Papantla

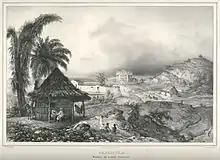
Papantla ca. 1836 by Carl Nebel

In 1785, the nearby ruins of the pre-Hispanic city of El Tajín were accidentally discovered by Spaniard Diego Ruiz, while he was looking for clandestine plantings of tobacco. This site became famous around the world soon after due to the writings of Alexander von Humboldt and others. During the Mexican War of Independence, Serafin Olarte and his guerrillas actively fought in the area from 1813 to 1820, until Olarte was captured by royalist forces and executed. The municipality was created in 1880 by decree. In 1910, the settlement gained city status with the name of Papantla de Hidalgo. The official name was changed to Papantla de Olarte, in honor of Serafin Olarte. As during the War of Independence, indigenous peoples of the area rebelled against the regime of Porfirio Díaz in the late 1890s, just prior to the Mexican Revolution. A number of clashes were also fought here during that war. During this period, land reforms led to significant conflicts over property rights, as Indigenous Totonac communities resisted the privatization of communal lands. Historian Elimilo Kouri argues in his book that these reforms benefited local elites and state officials, leading many indigenous people to organize legal and communal strategies to reclaim their lands. Some Indigenous leaders leveraged public land laws to contest poorly measured or unaccounted for properties, sparking further tensions with powerful land owners. Other Totonacs saw land privatization as an opportunity to grow their own stakes in the booming vanilla business, so they sided with the government in hopes of receiving more land. These disputes deepened social inequality and led to resistance movements. The unrest surrounding land dispossession and the disconnect with the Diaz regime contributed to the revolutionary struggles that erupted during the 20th century.